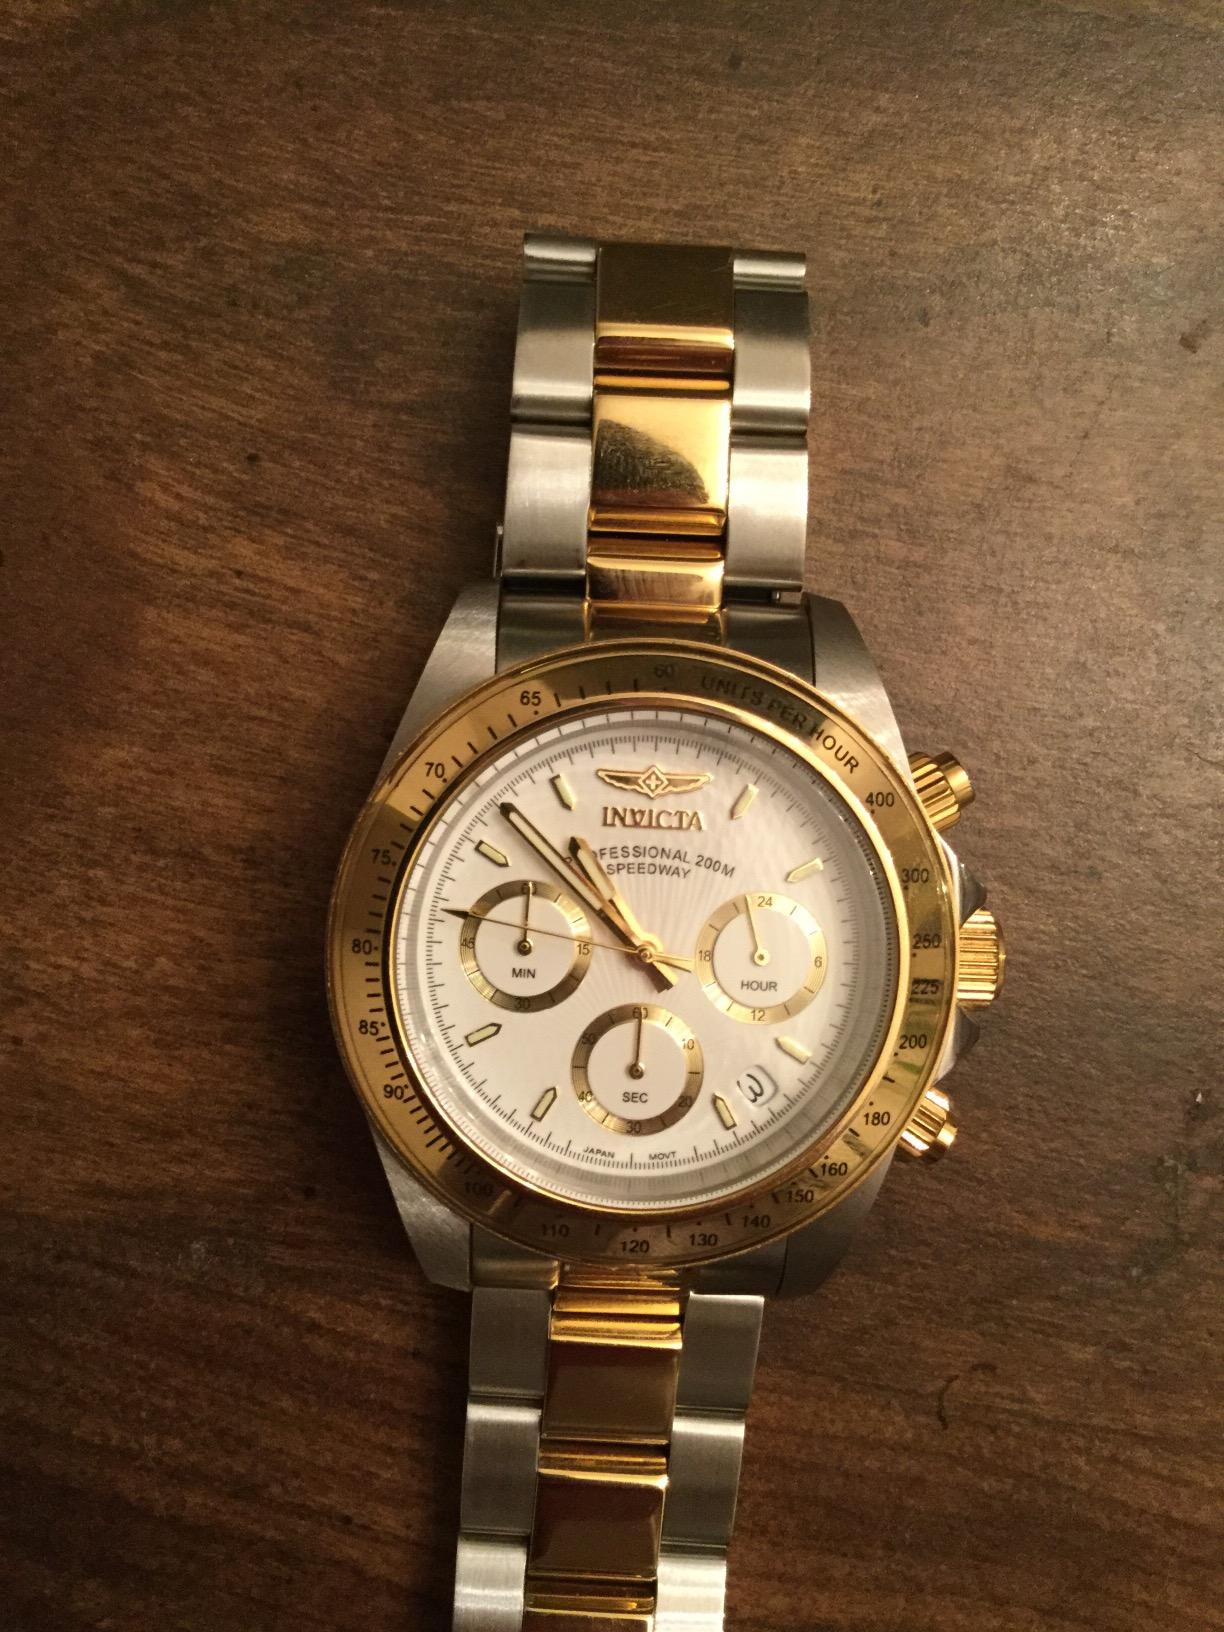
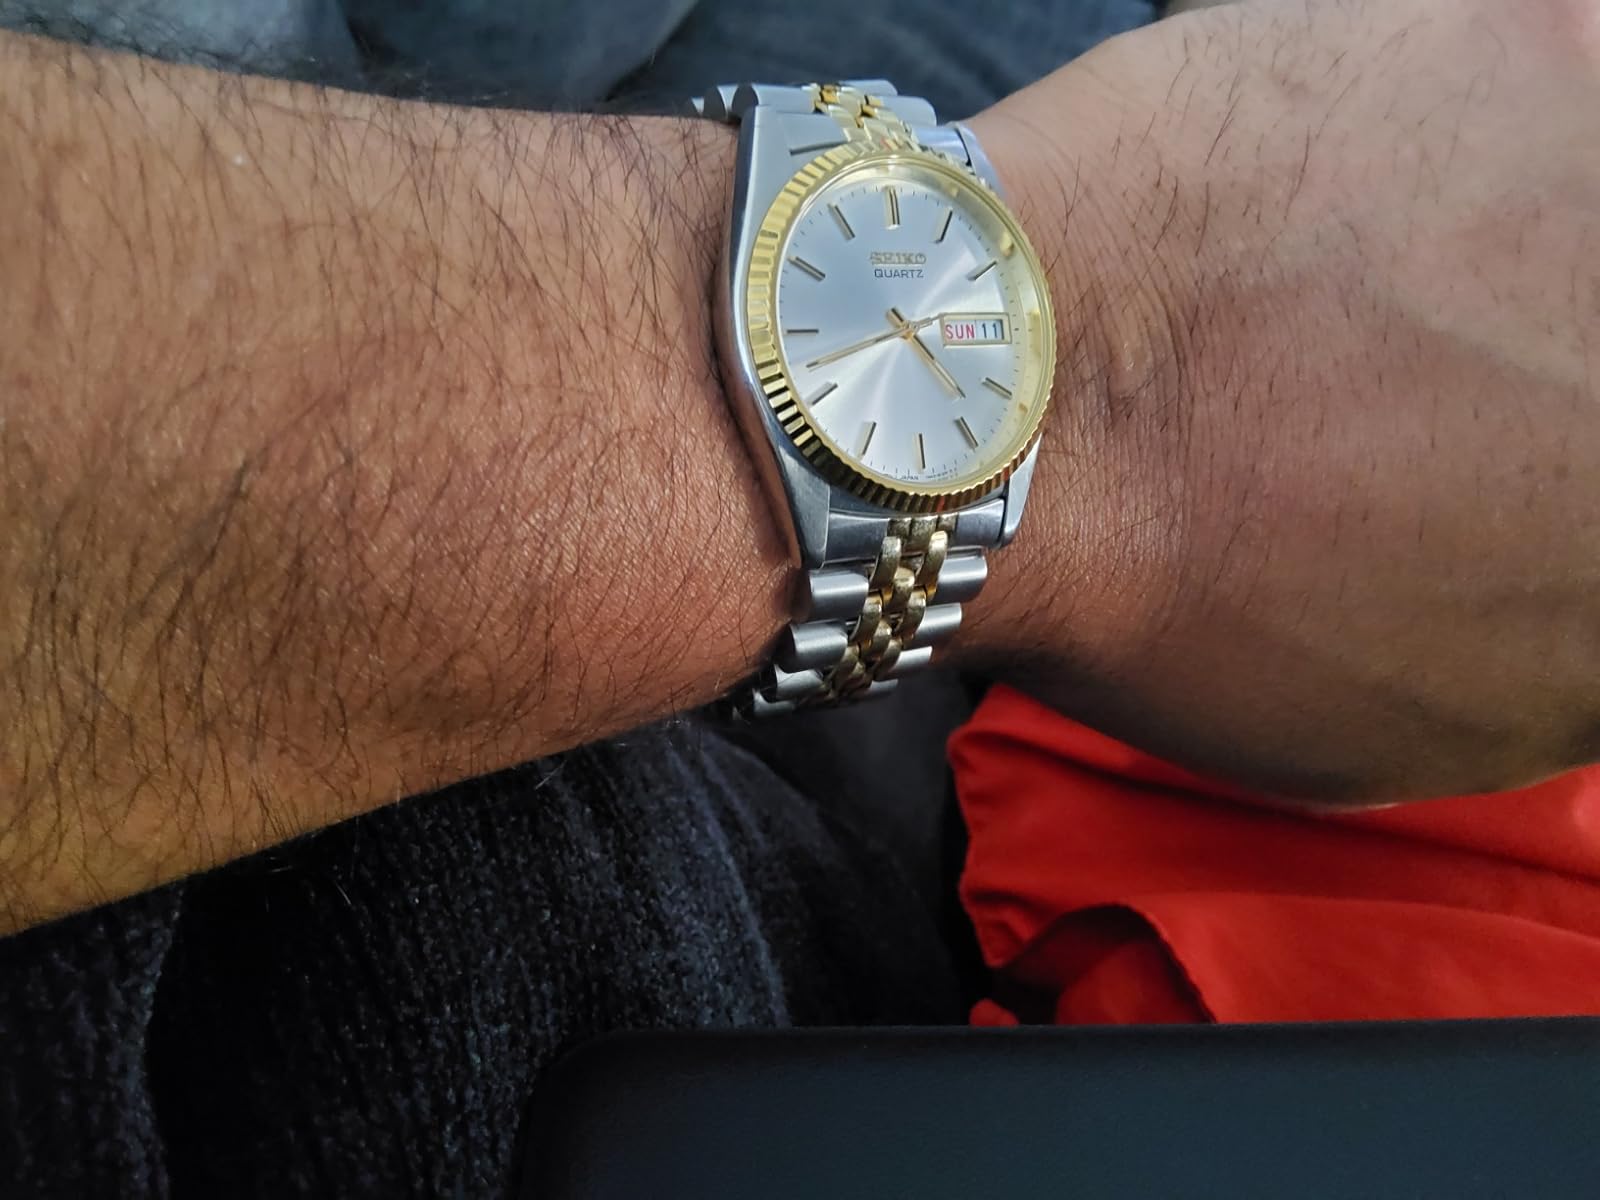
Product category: accessories_watch
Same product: no